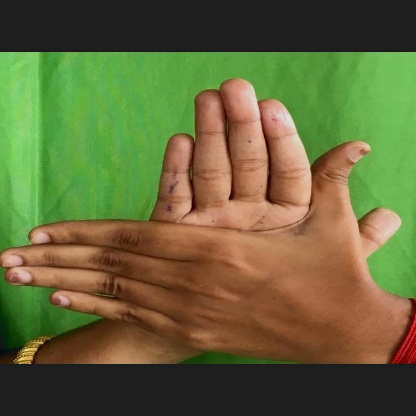
Mudra: Chakra